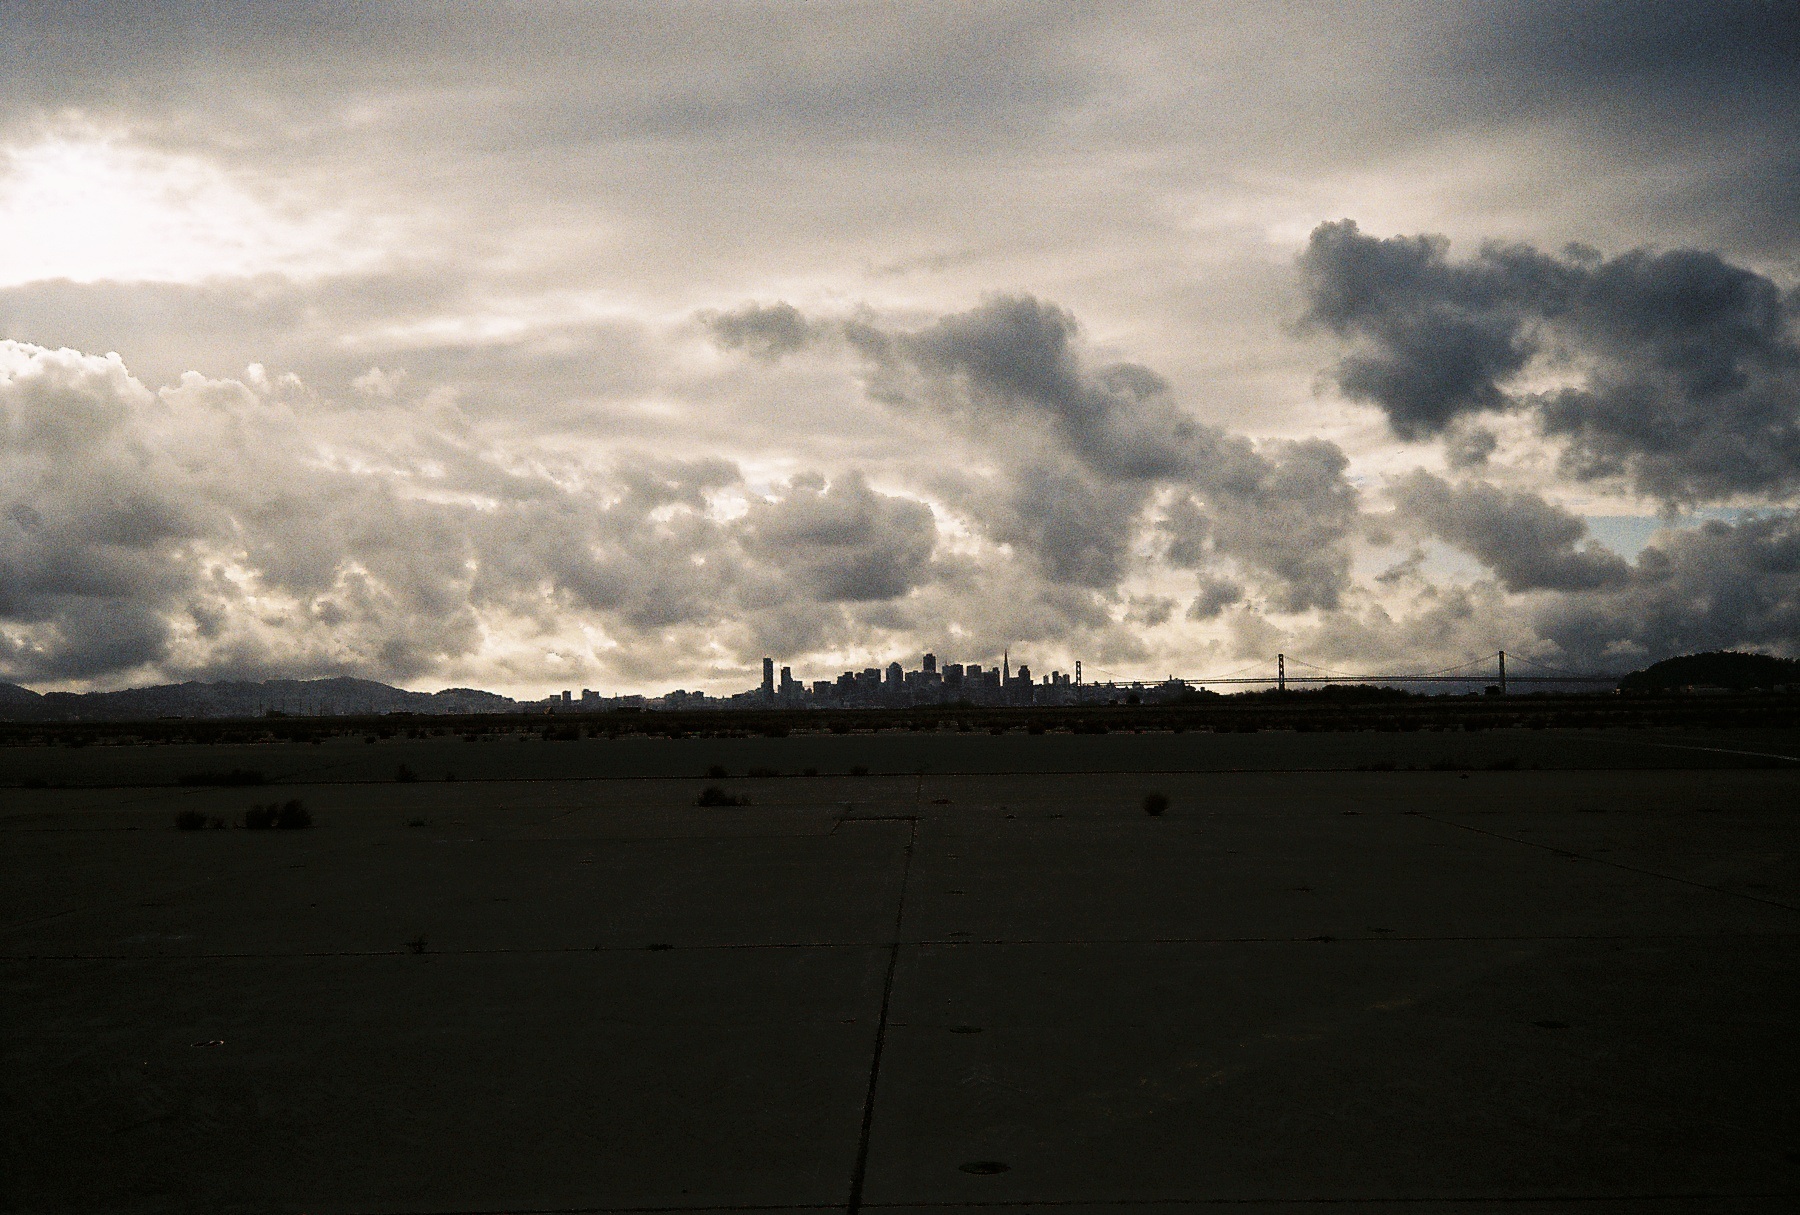
sea, coast, horizon, cloud, sky, sun, sunset, sunlight, morning, dawn, atmosphere, dusk, evening, weather, darkness, meteorological phenomenon, atmospheric phenomenon, atmosphere of earth